Bulgarian Football Union

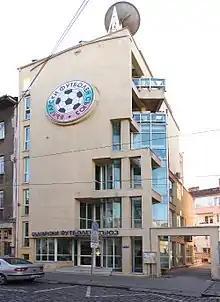
The old BFU headquarters in Sofia

The Bulgarian Football Union ( BFS) is the governing body of association football in Bulgaria, and a member of UEFA since 1954. It organizes a football league, Bulgarian Parva Liga, and fields its Bulgaria national football team in UEFA and FIFA-authorised competitions.